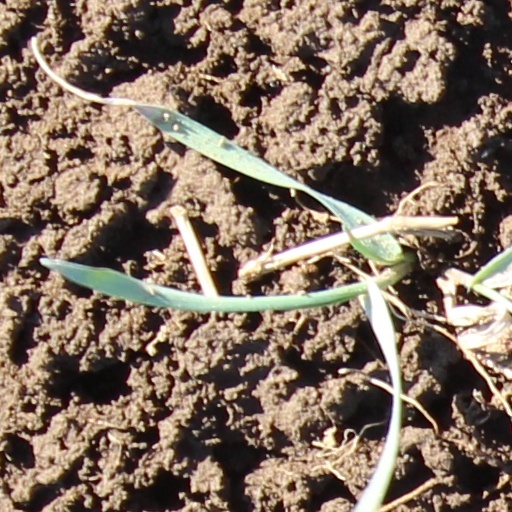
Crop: wheat